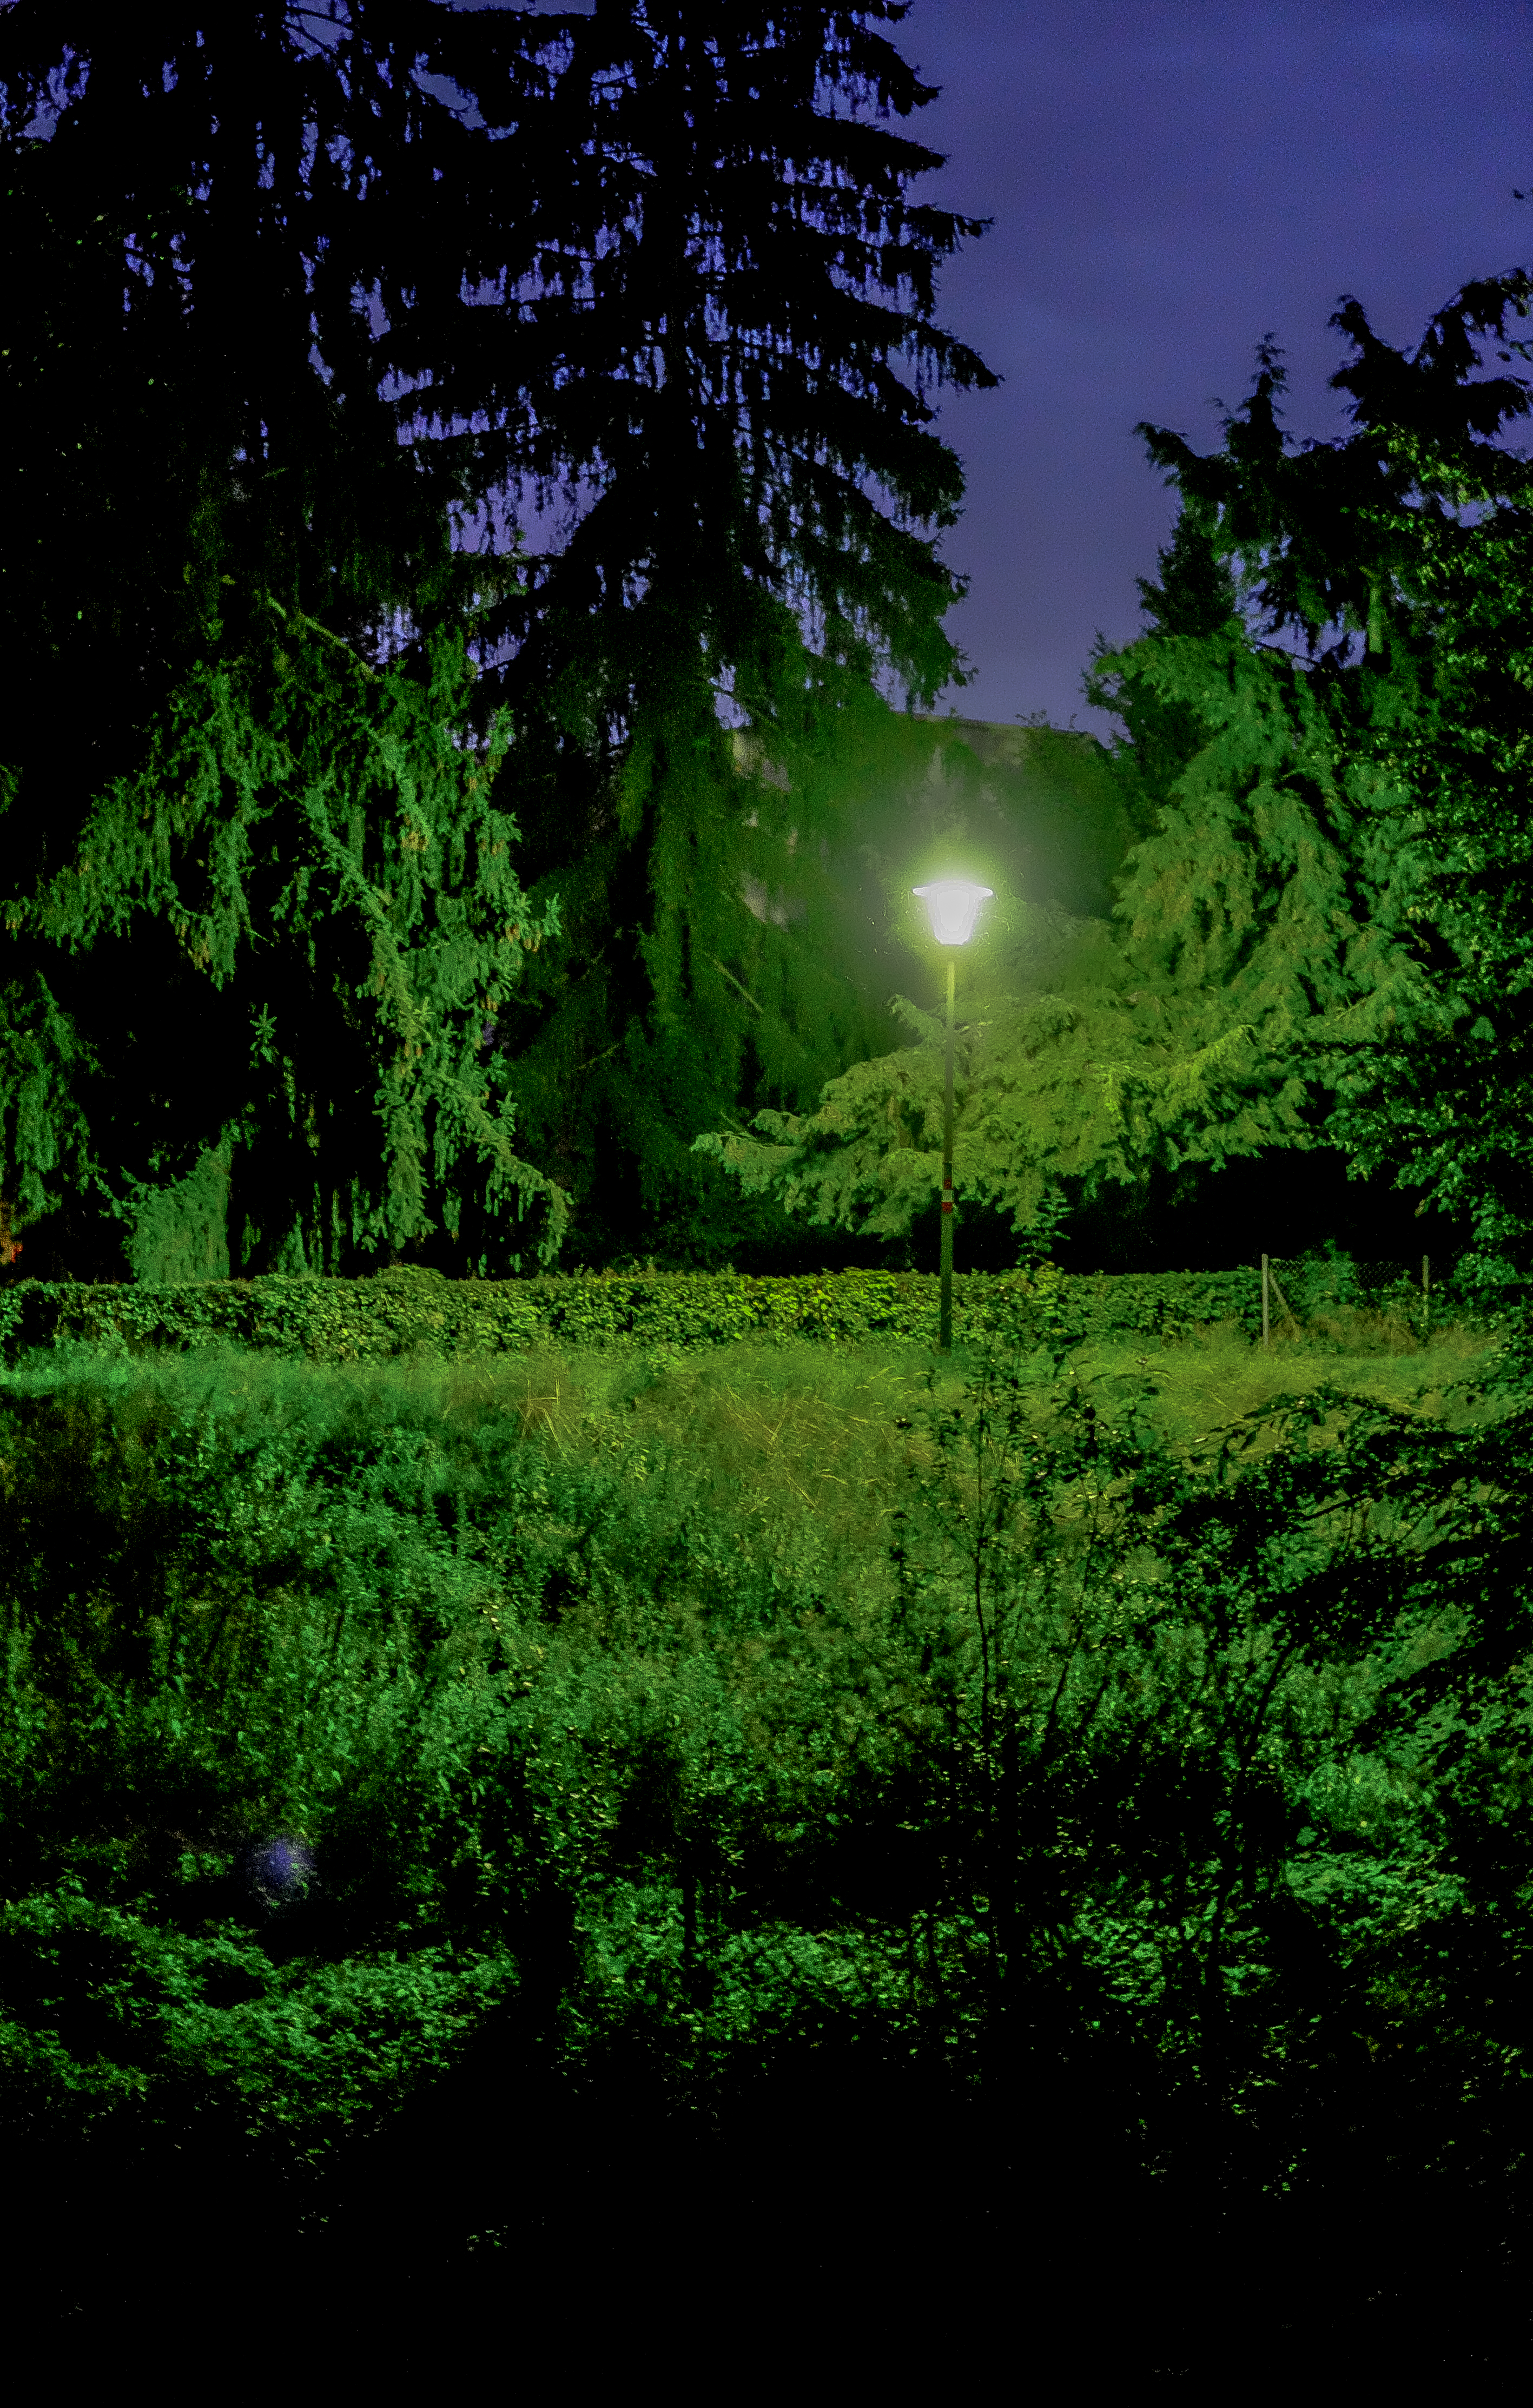
tree, nature, forest, grass, wilderness, light, night, sunlight, morning, leaf, green, reflection, jungle, insect, darkness, moonlight, rainforest, nacht, natur, woodland, habitat, beetle, ecosystem, dunkelheit, urbannature, screenshot, natural environment, atmospheric phenomenon, woody plant, computer wallpaper